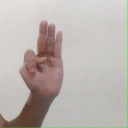
अक्षर: भ